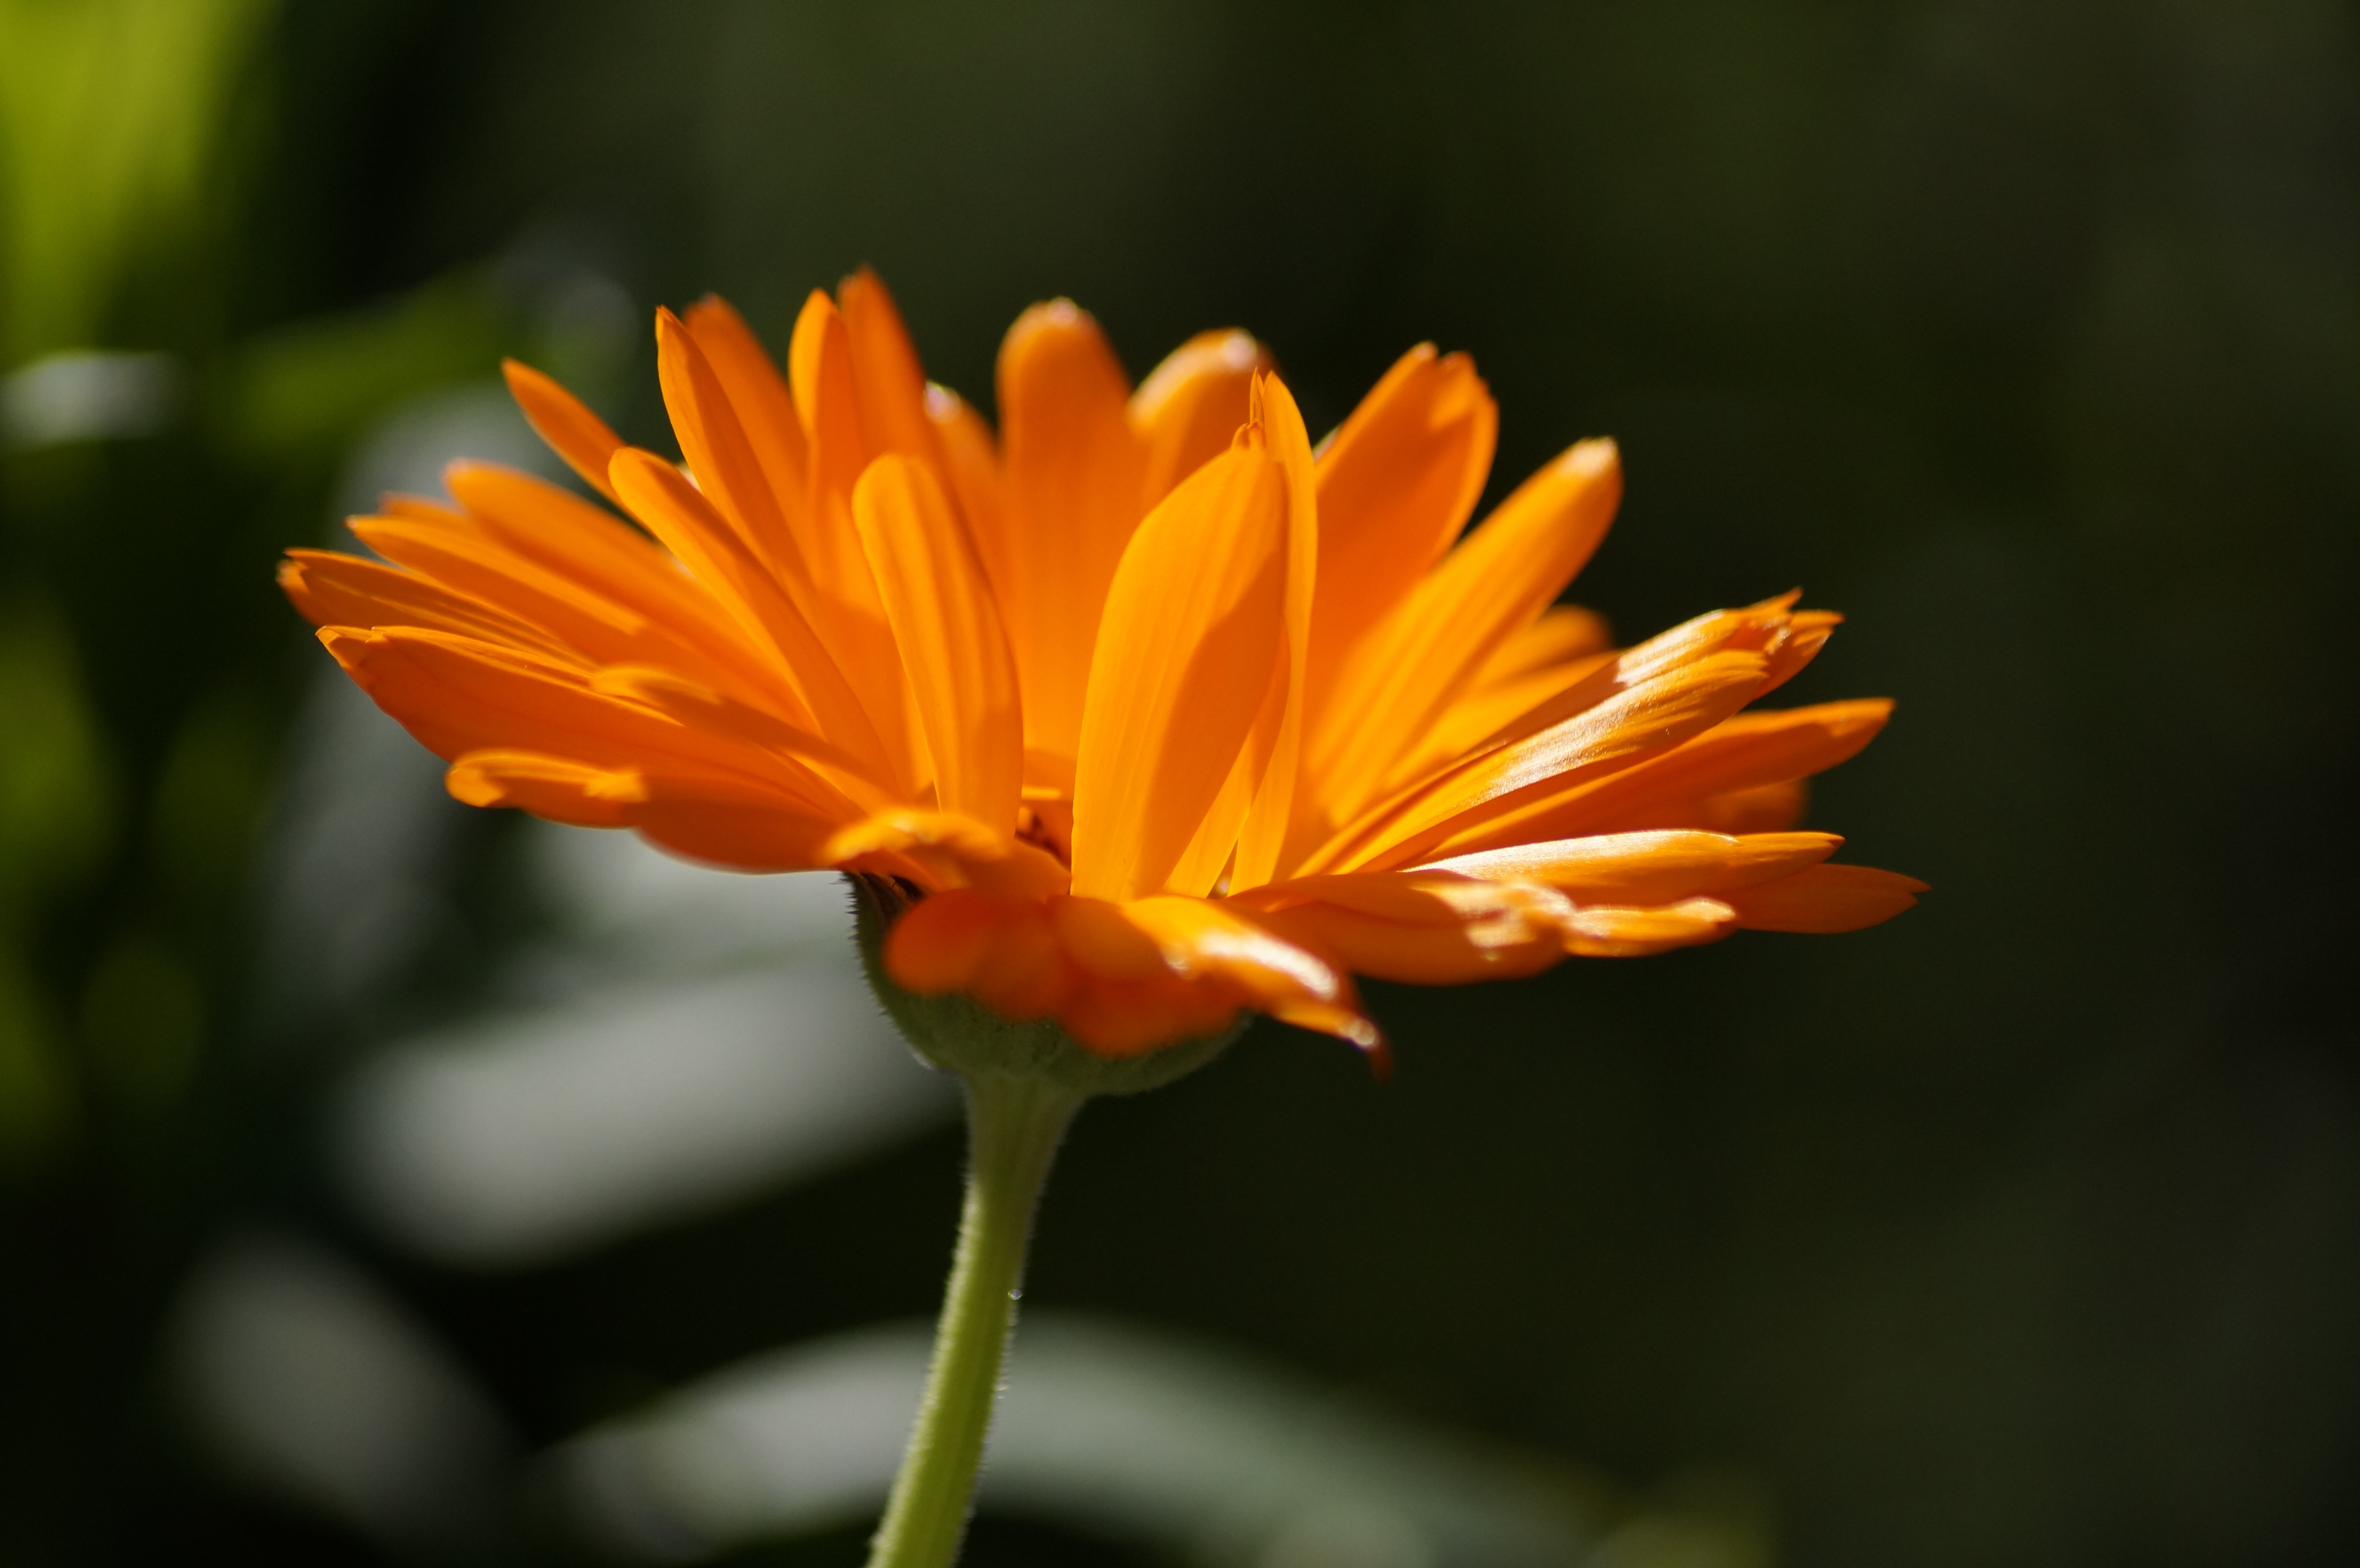
nature, blossom, plant, photography, leaf, flower, petal, bloom, orange, herb, botany, yellow, garden, close, flora, wildflower, close up, nectar, macro photography, flowering plant, calendula, plant stem, land plant